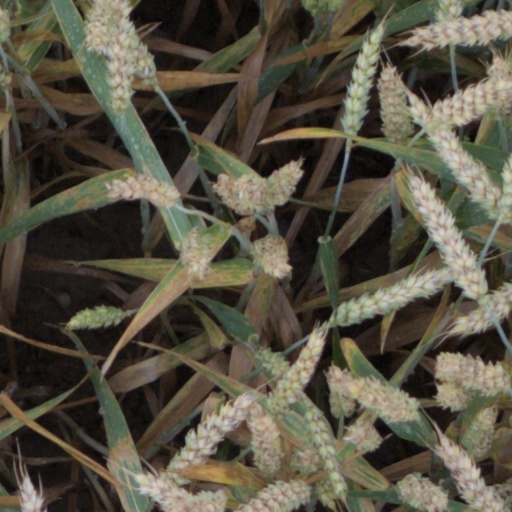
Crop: wheat